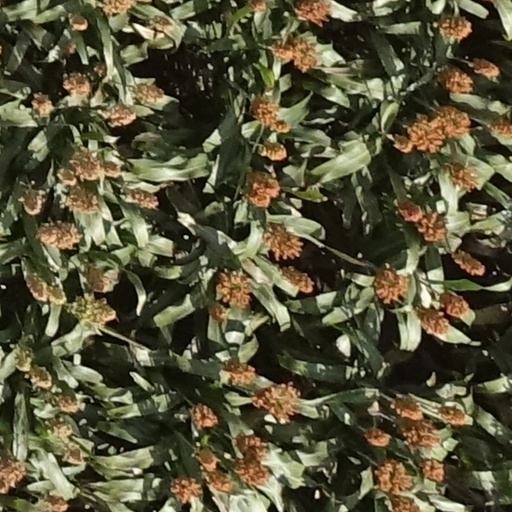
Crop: sorghum